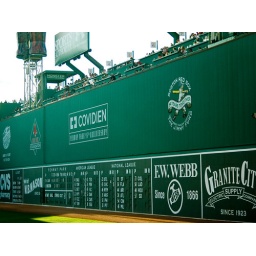
Pronounced 'monstah&amp;quot;, this wall is where left field ends in Fenway Park (pronounced &amp;quot;pahk&amp;quot;).